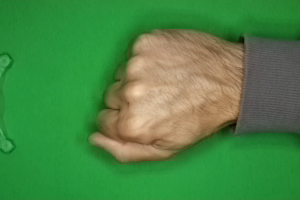
Label: rock